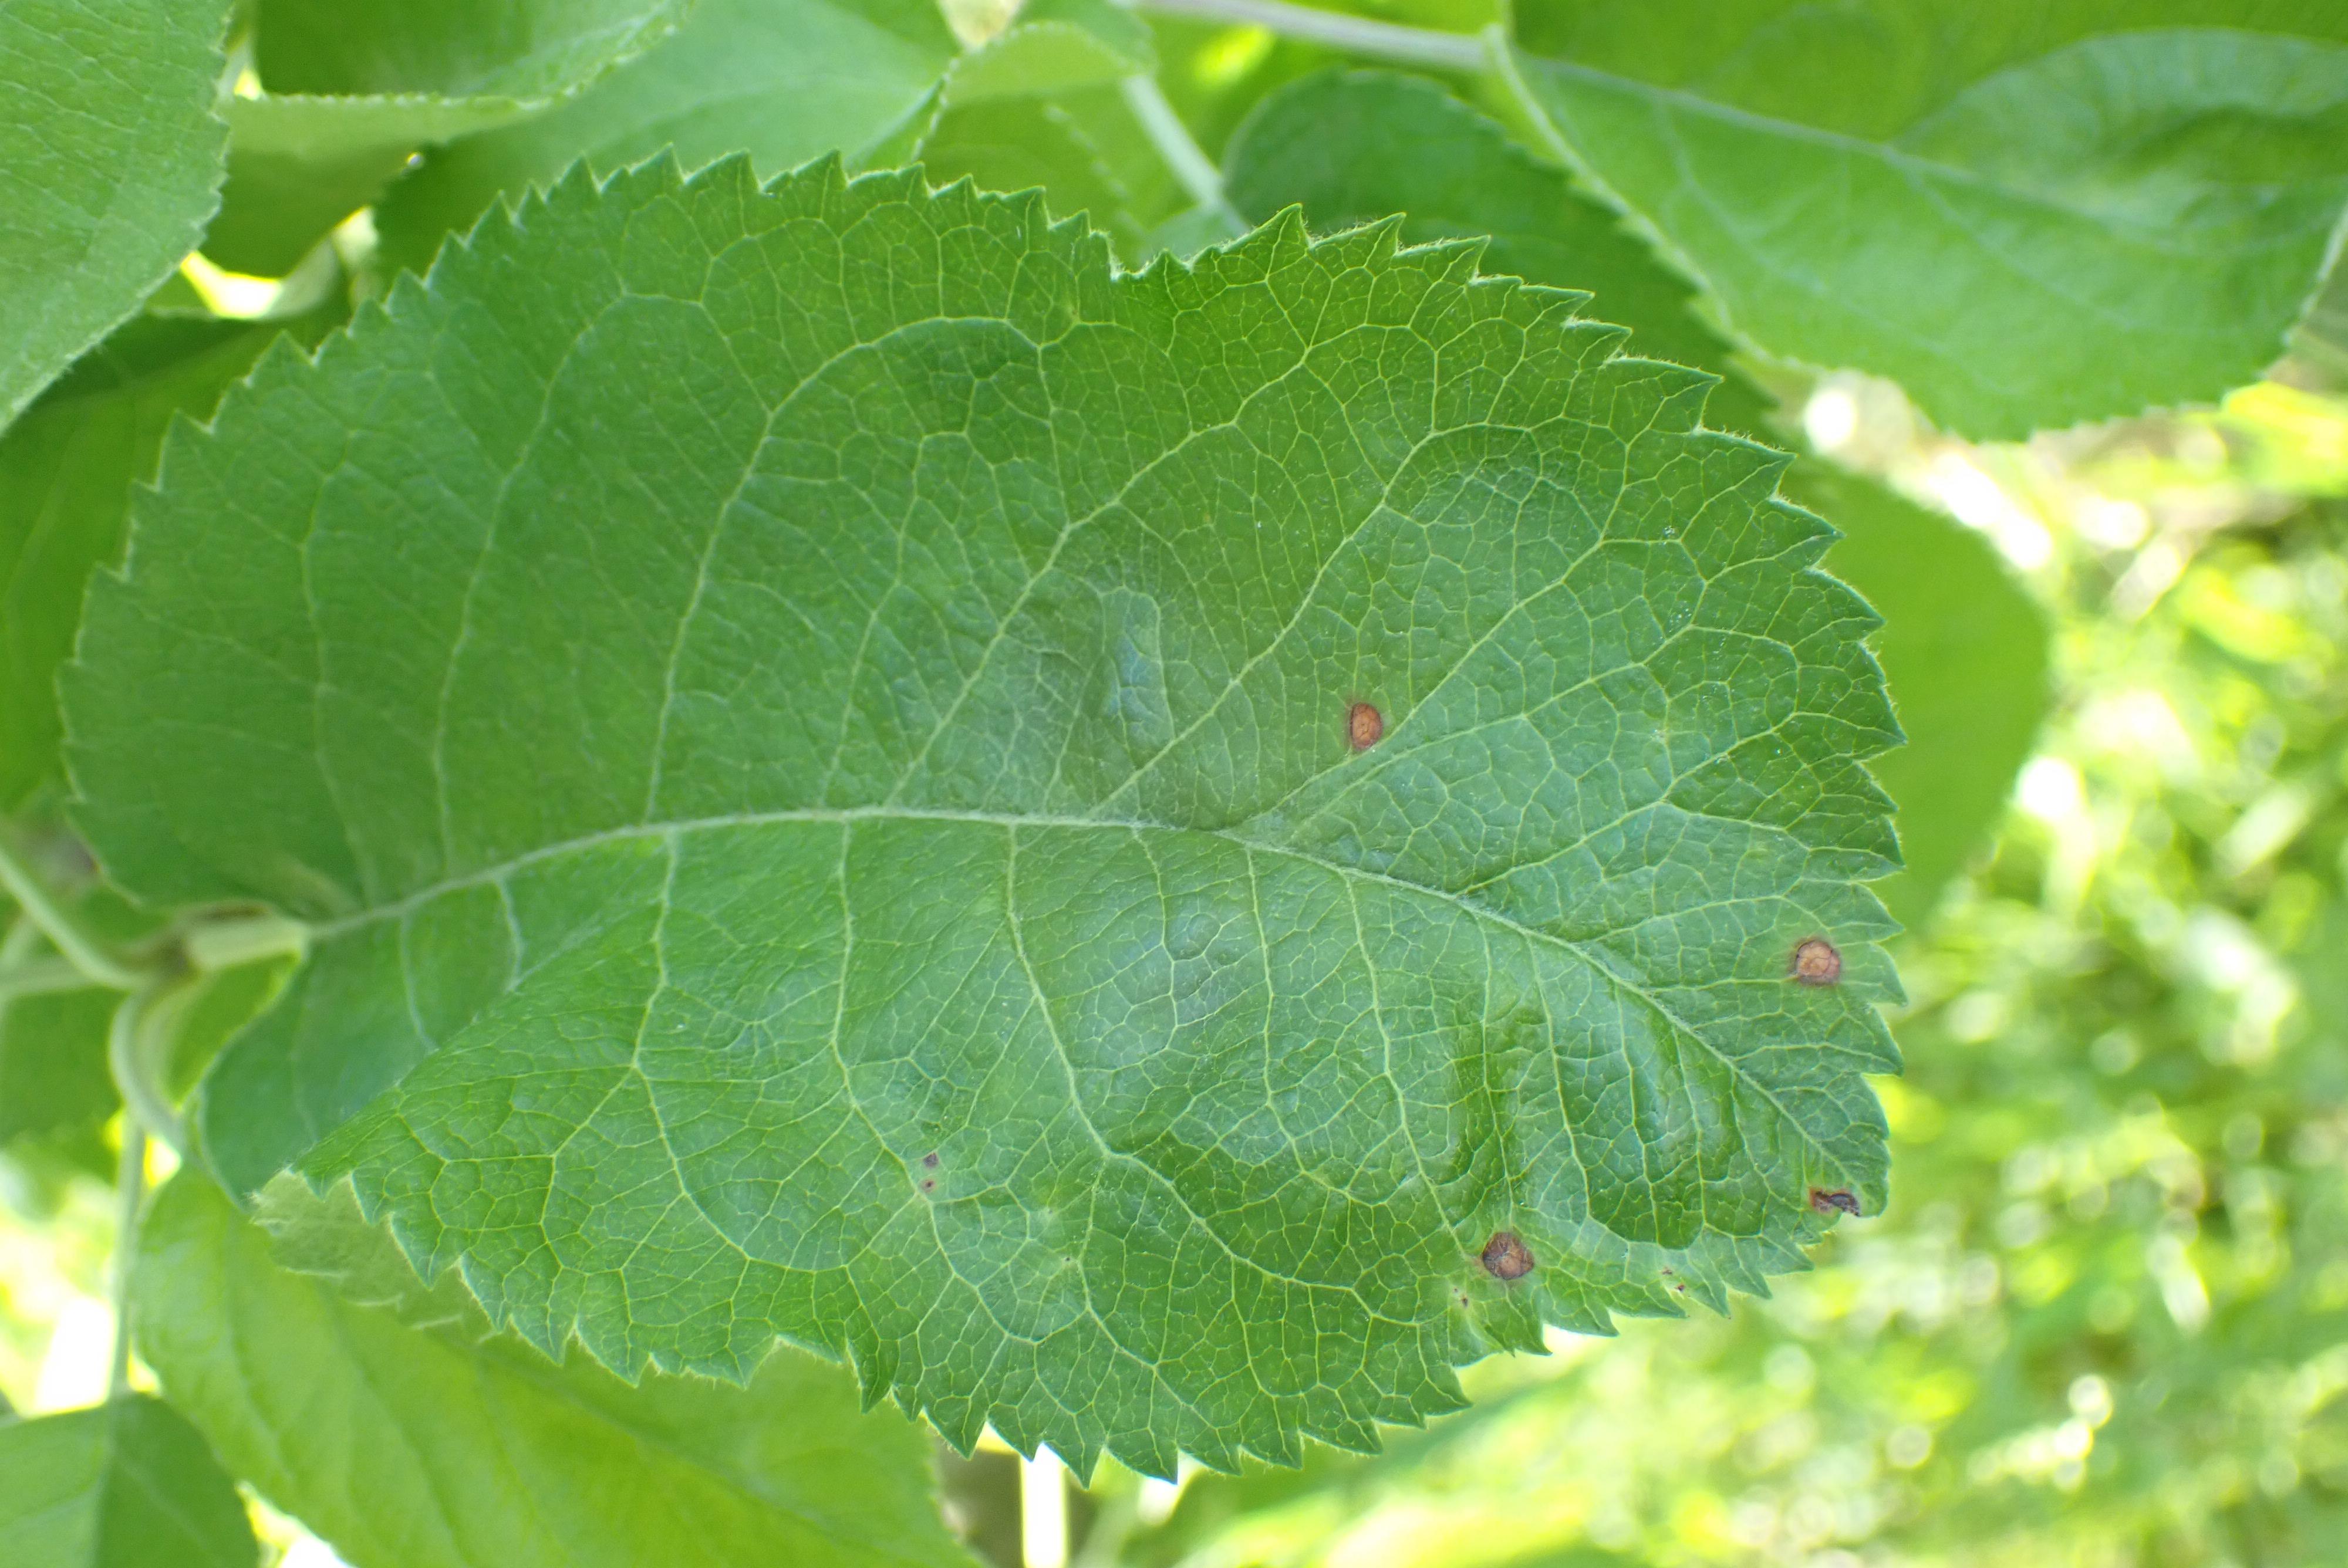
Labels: frog_eye_leaf_spot